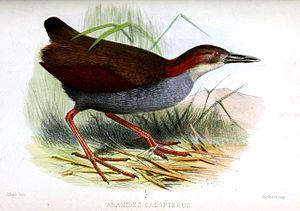
Le Râle à ailes rouges est une espèce d'oiseaux de la famille des Rallidae.